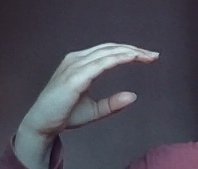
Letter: jeem